Gillett, Colorado

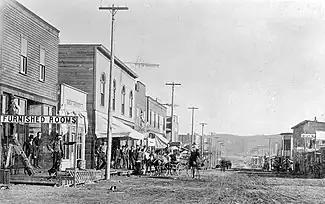
Gillett, Colorado

Gillett (sometimes misspelled Gillette) is a ghost town located near Cripple Creek in Teller County, Colorado, United States. The town underwent two name changes, first becoming known as West Beaver Park, then as Cripple City, and finally being named after W.K. Gillett, a railroad man. His partners, Henry Collbran, Irving Howbert, and Harlan Lillibridge created the Midland Terminal railroad, a branch of Colorado Midland Railroad. In addition to the station being named after him, Engine 1 of the Midland Terminal Railway, was also named for the same man, but later was changed to engine 54. William K. Gillett, was the company's auditor and served as President/General Manager from 1898 to 1905. The Gillett post office operated from August 29, 1894, until March 15, 1913. Gillett is famous for being the site of the only bullfight ever held in the US.